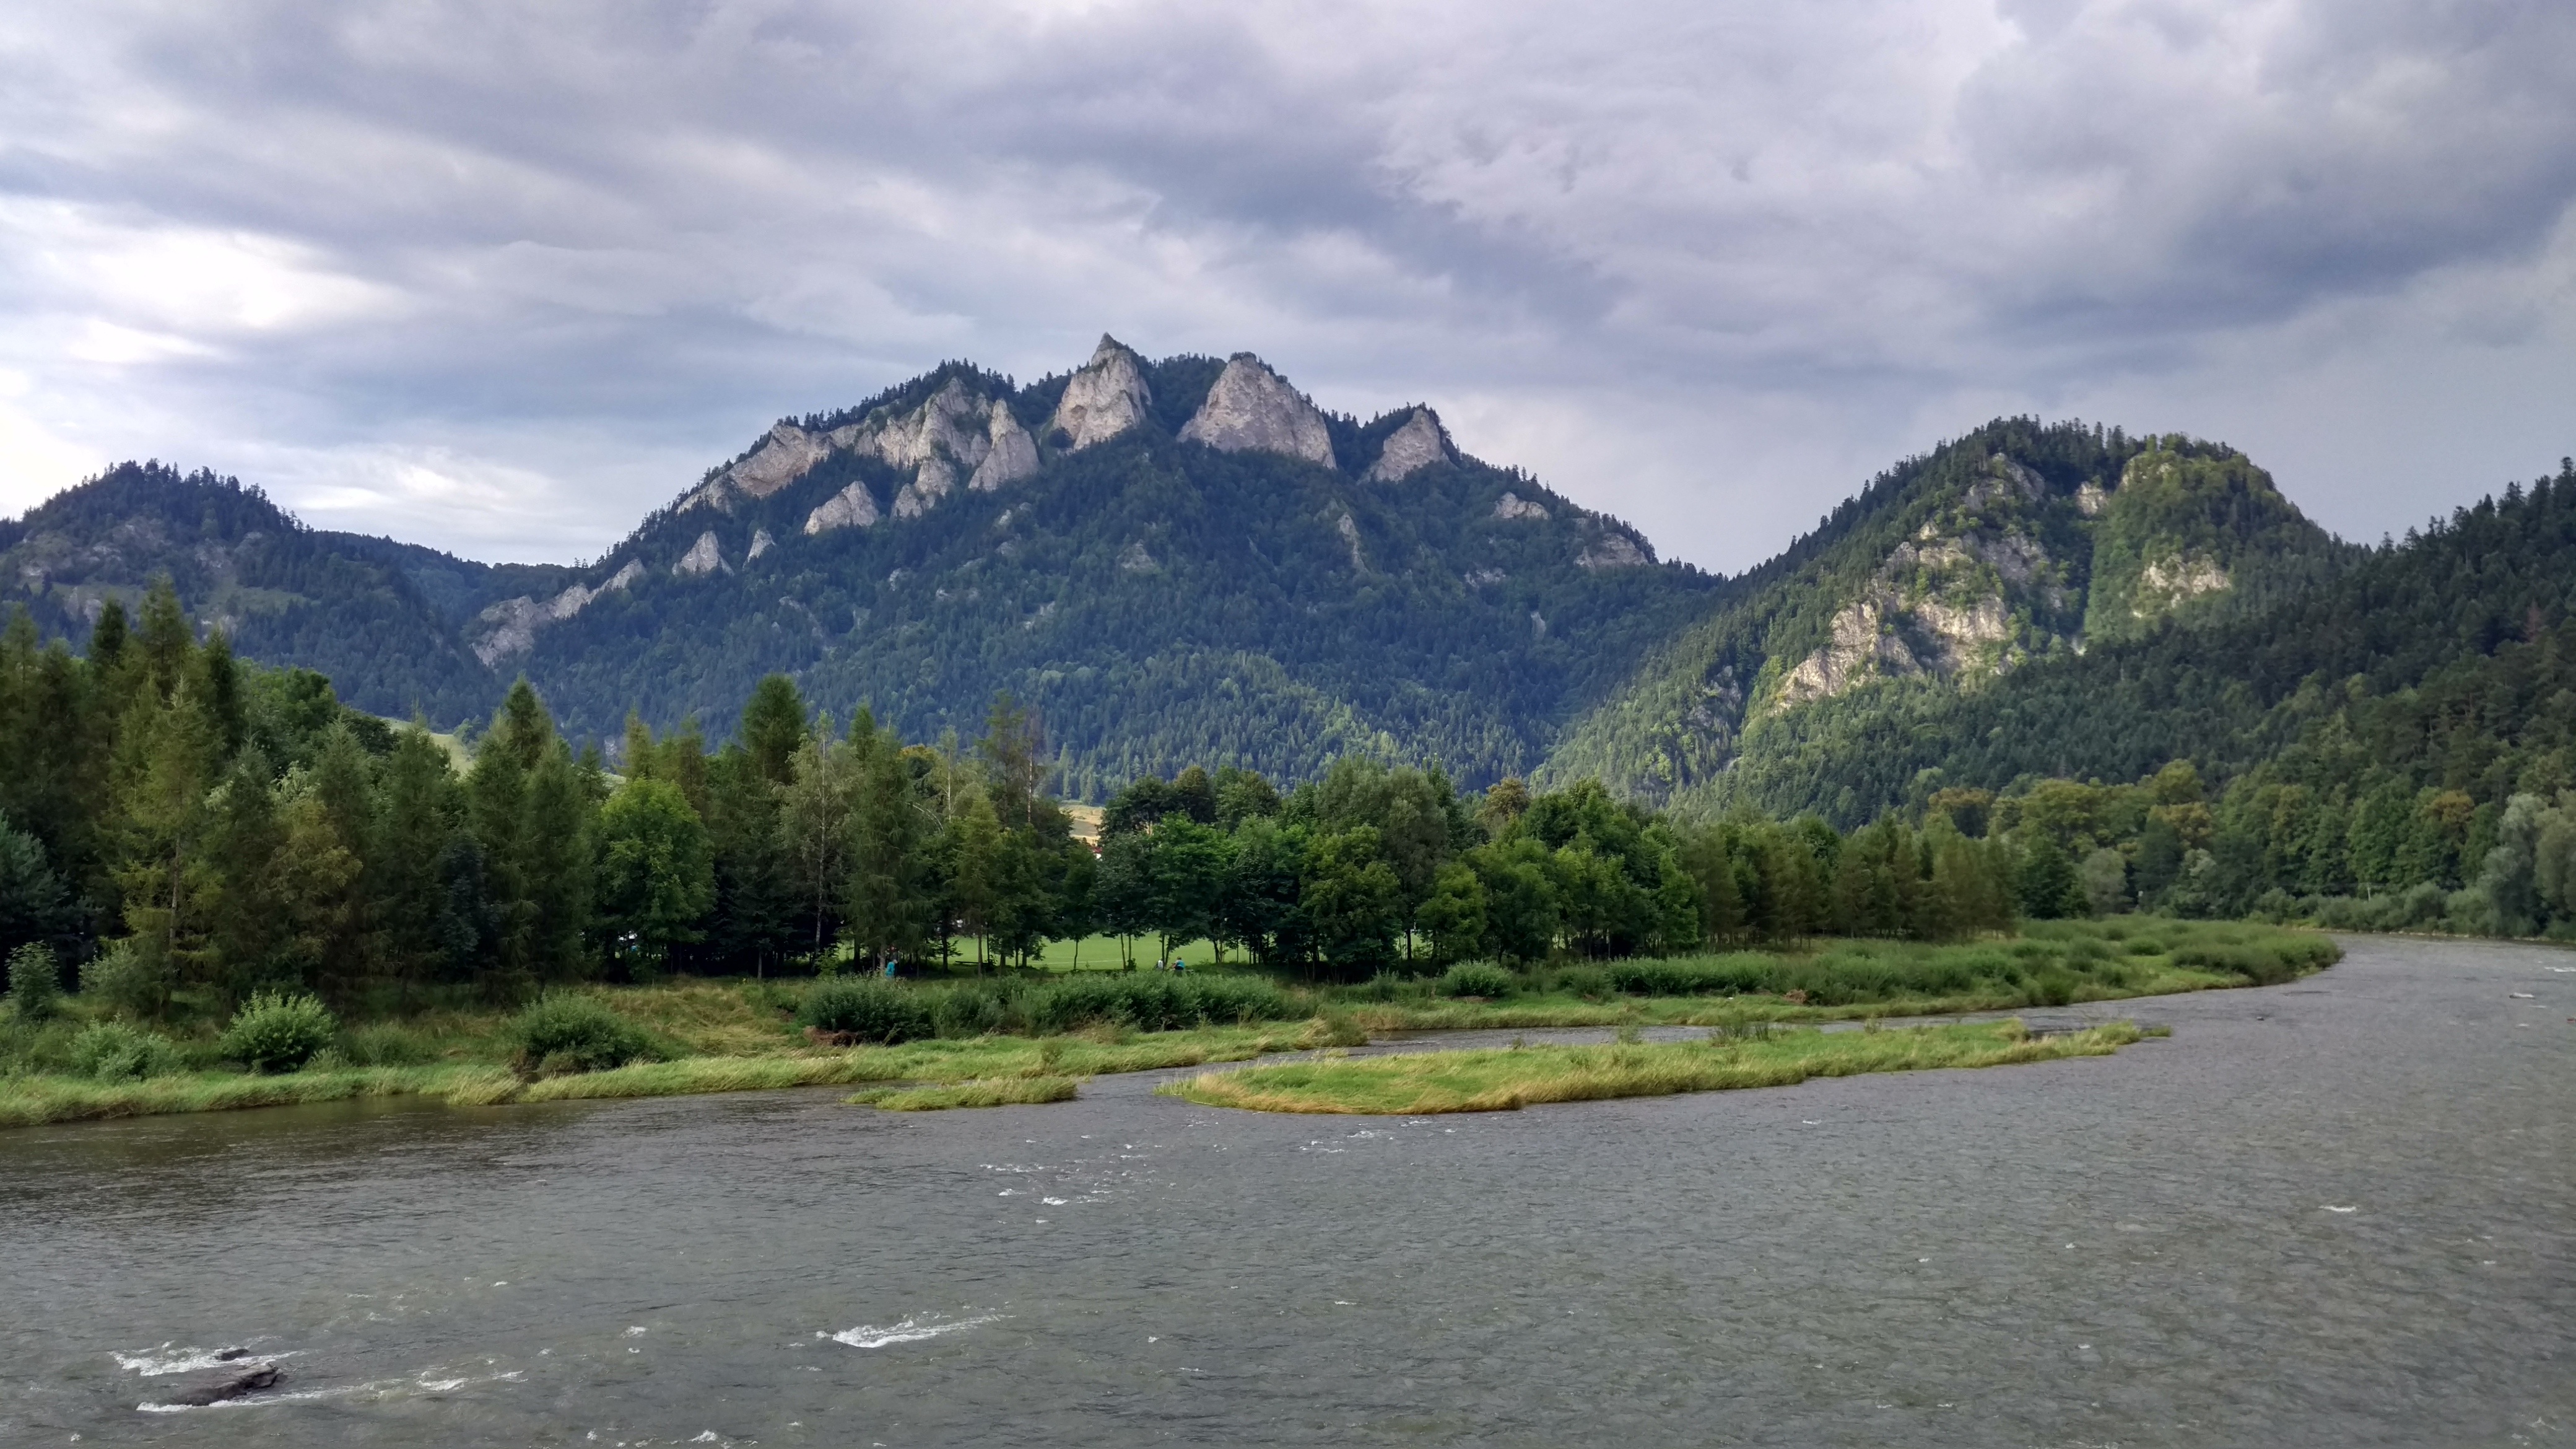
landscape, nature, wilderness, mountain, hill, lake, river, valley, mountain range, highland, national park, ridge, mountains, alps, plateau, loch, ecosystem, slovakia, landform, mountain pass, red monastery, three crowns, geographical feature, mountainous landforms